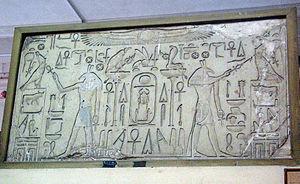
Seth est l'une des plus anciennes divinités égyptiennes. Sa représentation, au museau effilé et aux oreilles dressées mais tronquées, est une composition hybride née de l'imaginaire des Égyptiens des temps prédynastiques. Cette iconographie monstrueuse est peut-être inspirée de l'oryctérope, un termitivore, fouisseur des savanes africaines. Dans le mythe, Seth est le dieu de la confusion, du désordre et de la perturbation, ce que souligne l'écriture hiéroglyphique dans laquelle l'animal séthien sert de déterminatif pour des concepts négatifs.